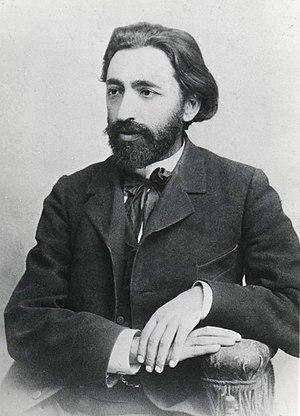
Vrtanes Papazian, né le 12 avril 1866 à Van et mort le 26 avril 1920, est un intellectuel et un écrivain arménien. Il est l'un des intellectuels arrêtés lors de la rafle des intellectuels arméniens du 24 avril 1915 à Constantinople.